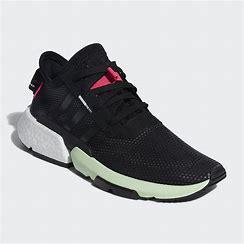
Brand: Adidas
Model: Pod S3 1